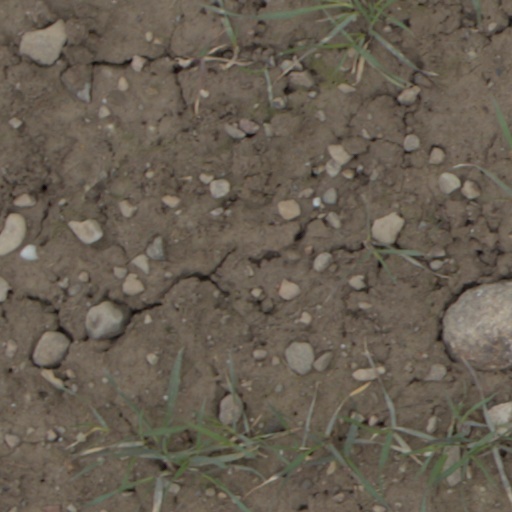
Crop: wheat